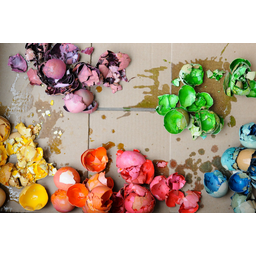
Label: eggshells